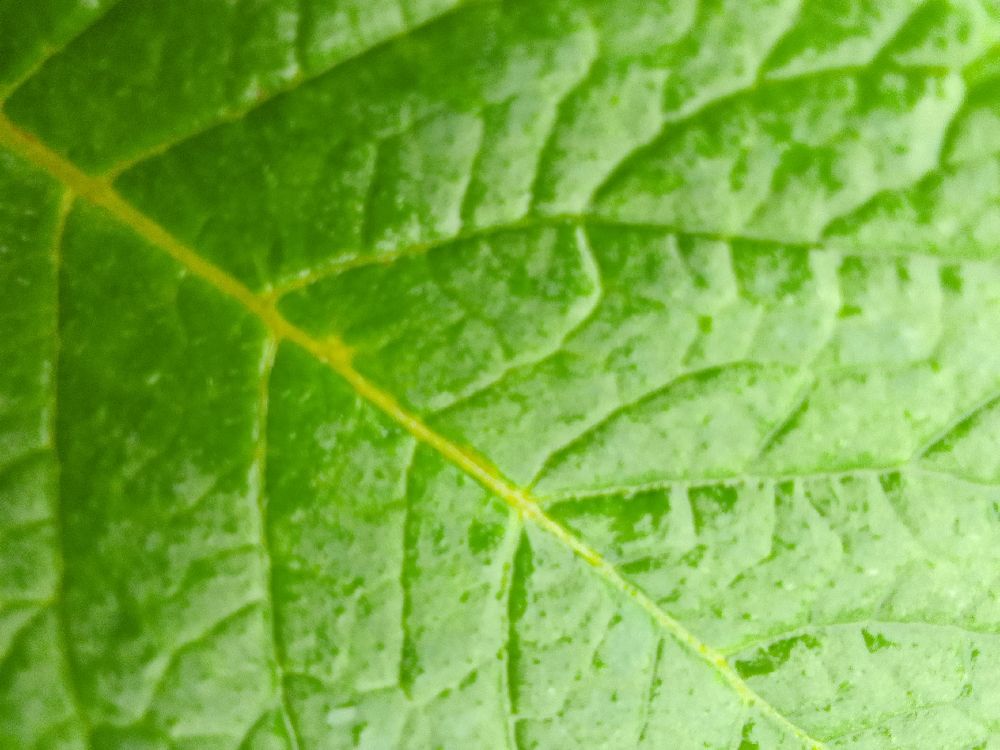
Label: Healthy